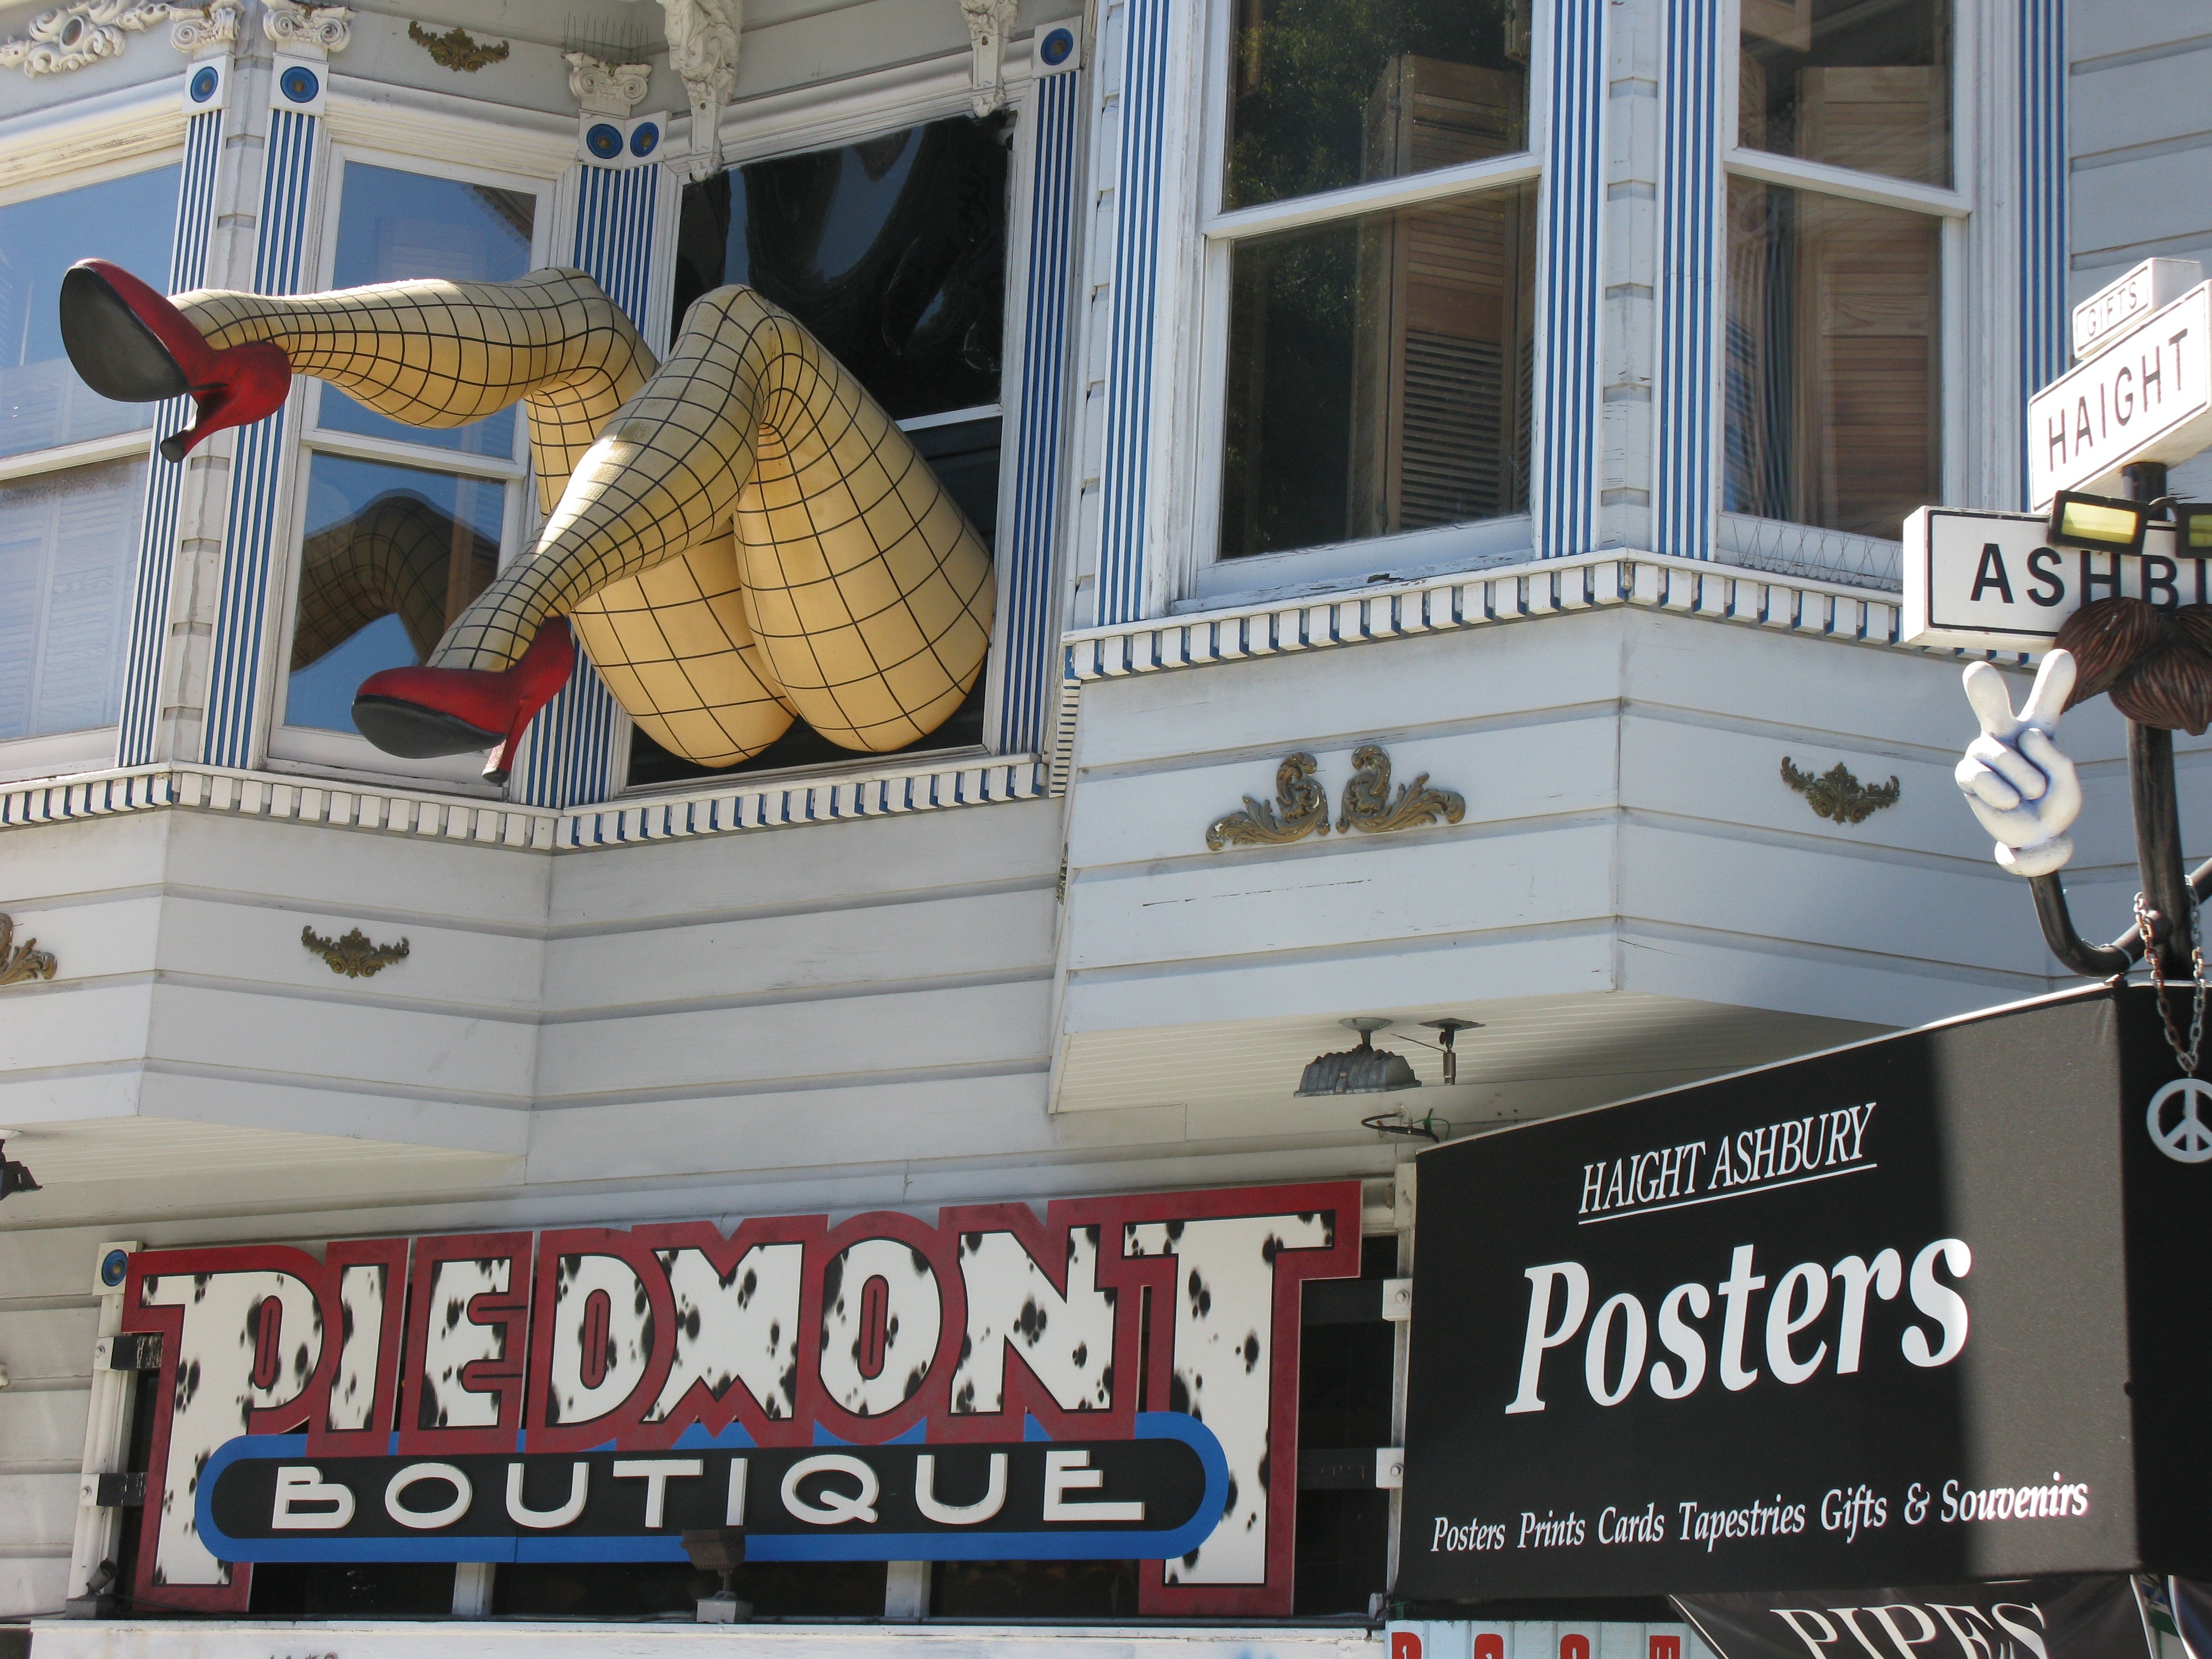
woman, feet, home, advertising, banner, usa, california, doll, san fransisco